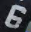
Number: 6